James Galloway (physician)

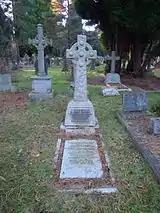
Galloway's grave in Brookwood Cemetery

In 1917 he was appointed as Chief Commissioner of Medical Services in the Ministry of National Service for which service he was appointed CB and was invested as OBE by George V which was later promoted to a KBE in the military division in 1918, while the University of Aberdeen awarded him the honorary degree of LL.D in 1919.